Henry Capell, Baron Capell of Tewkesbury

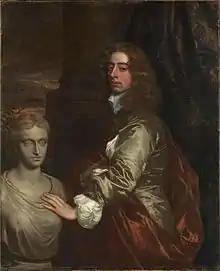
Portrait by Peter Lely

Henry Capell, Baron Capell of Tewkesbury KB, PC (1638 – 30 May 1696) was an English politician who sat in the House of Commons between 1660 and 1692. He was then created Baron Capell.